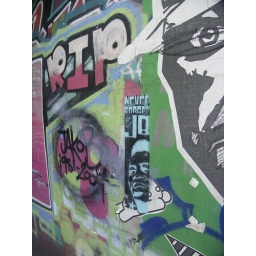
under the krog street bridge